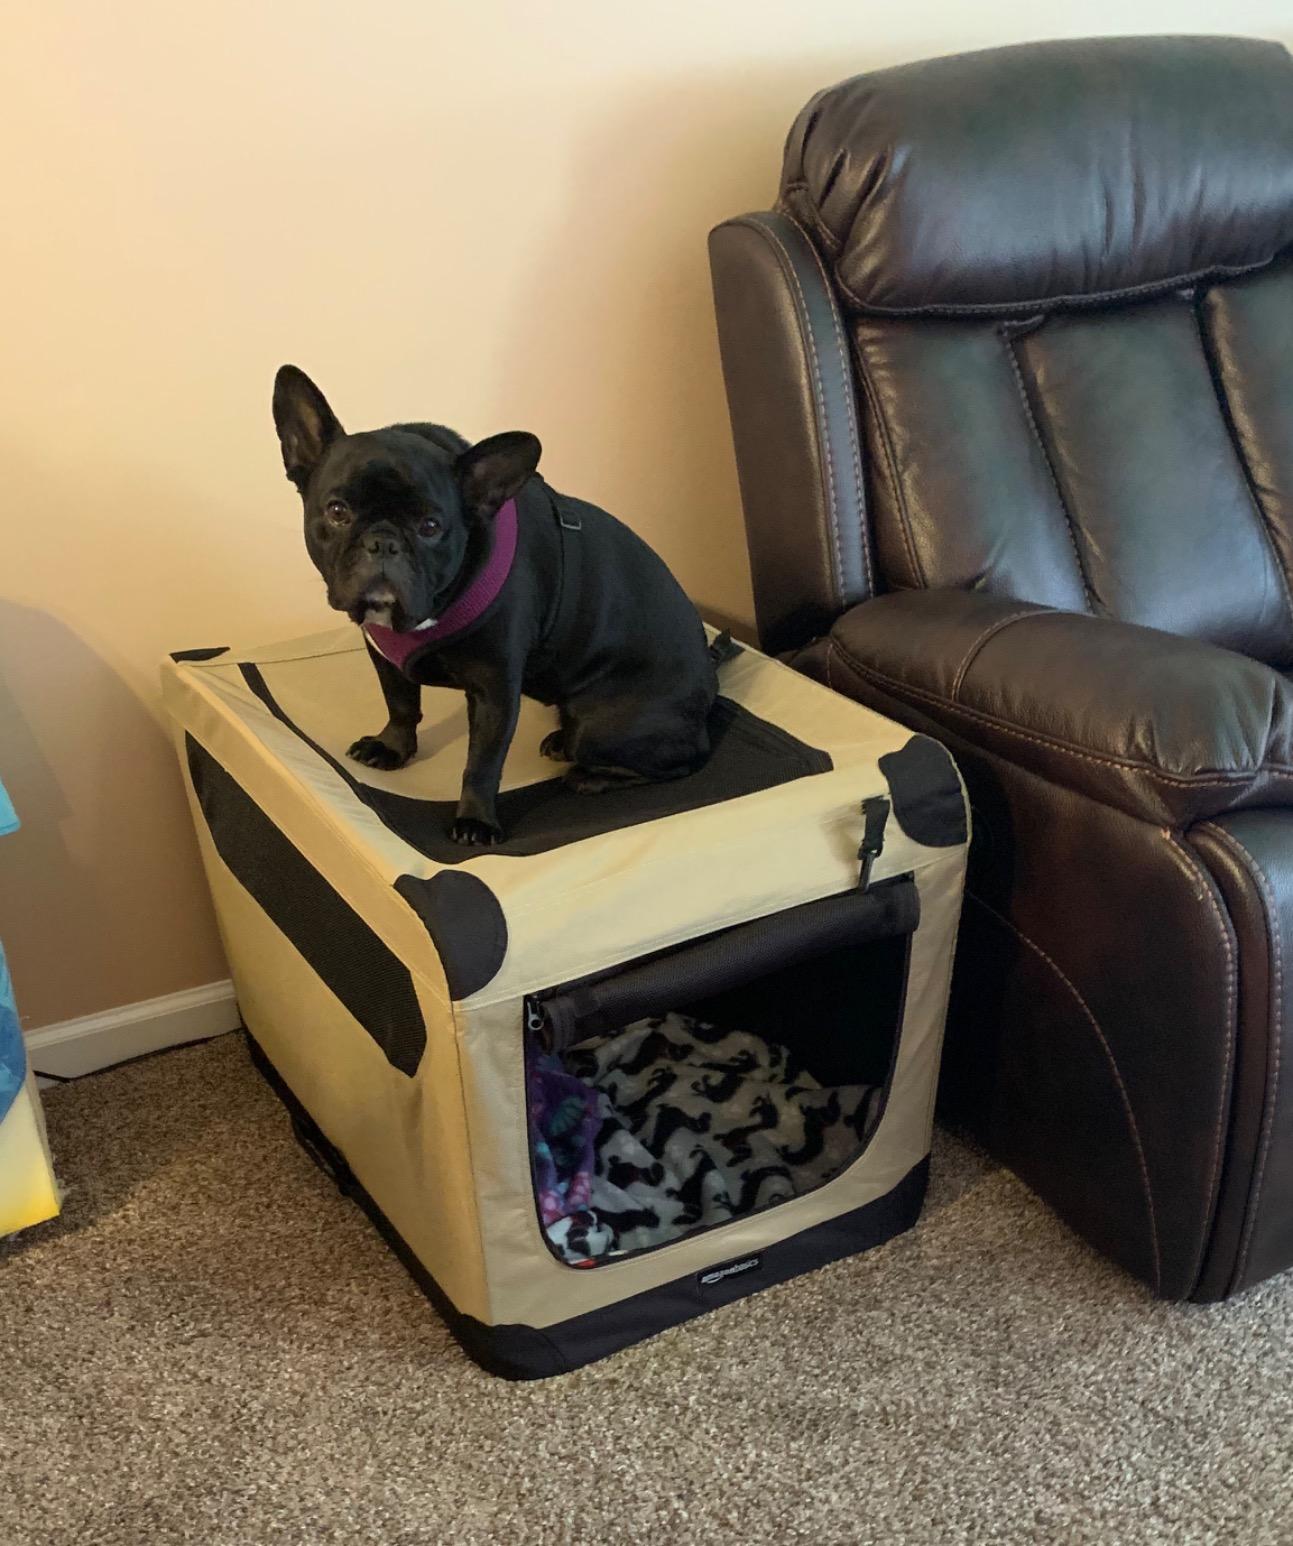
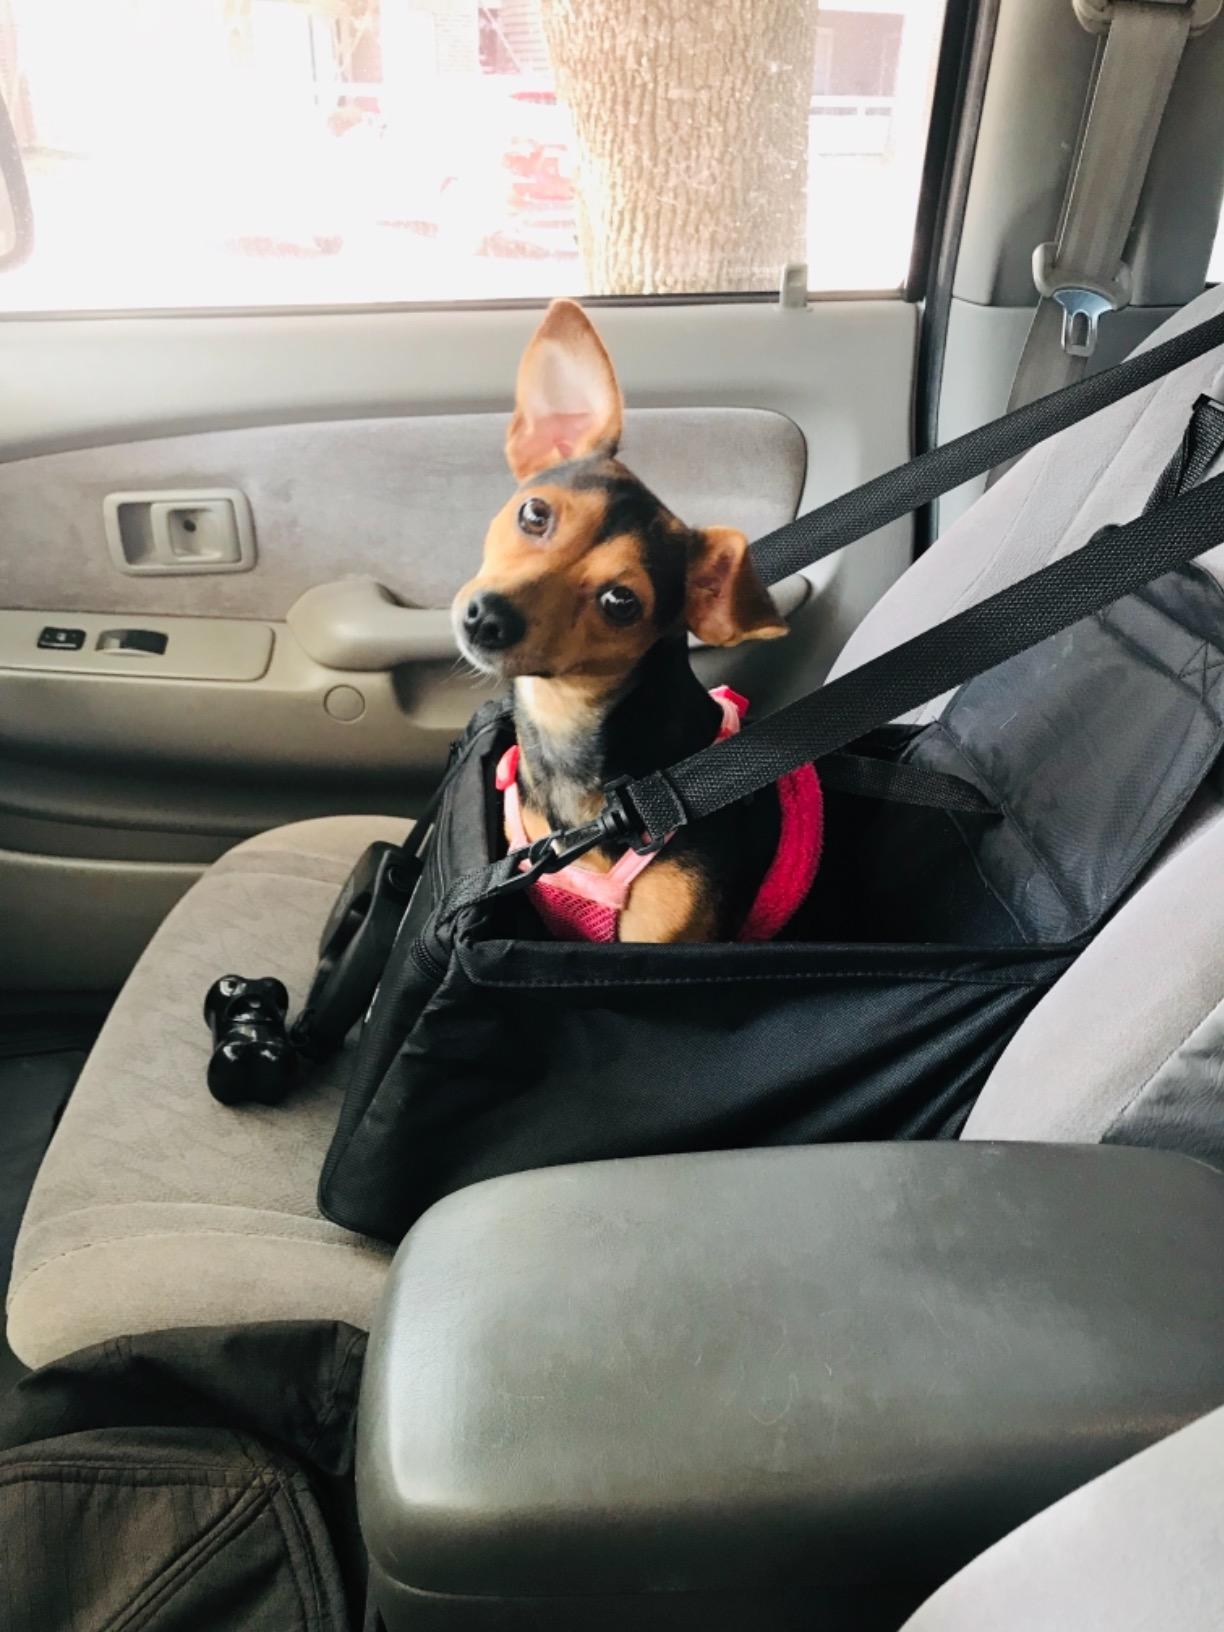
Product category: items_kennel
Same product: no